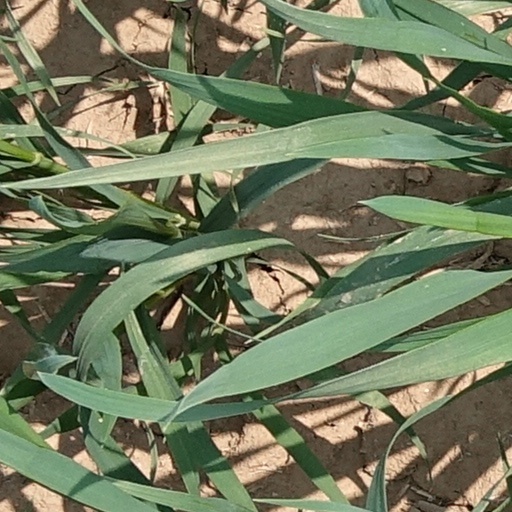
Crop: wheat